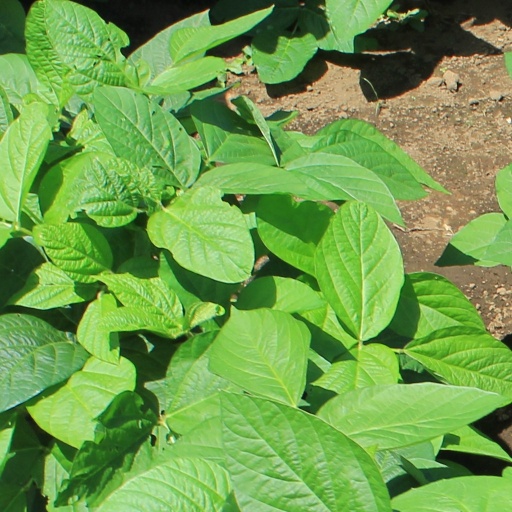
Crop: soybean